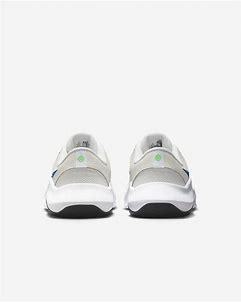
Brand: Nike
Model: Legend Essential 3 Next Nature